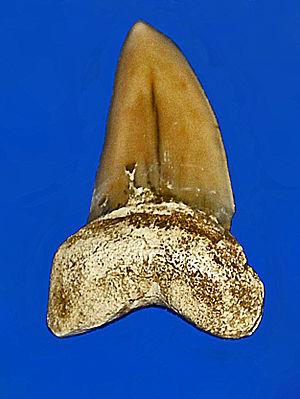
Le requin mako à grandes dents ou simplement le requin mako géant est une espèce éteinte de requins Lamniformes appartenant au genre Carcharodon, et non au genre Isurus.